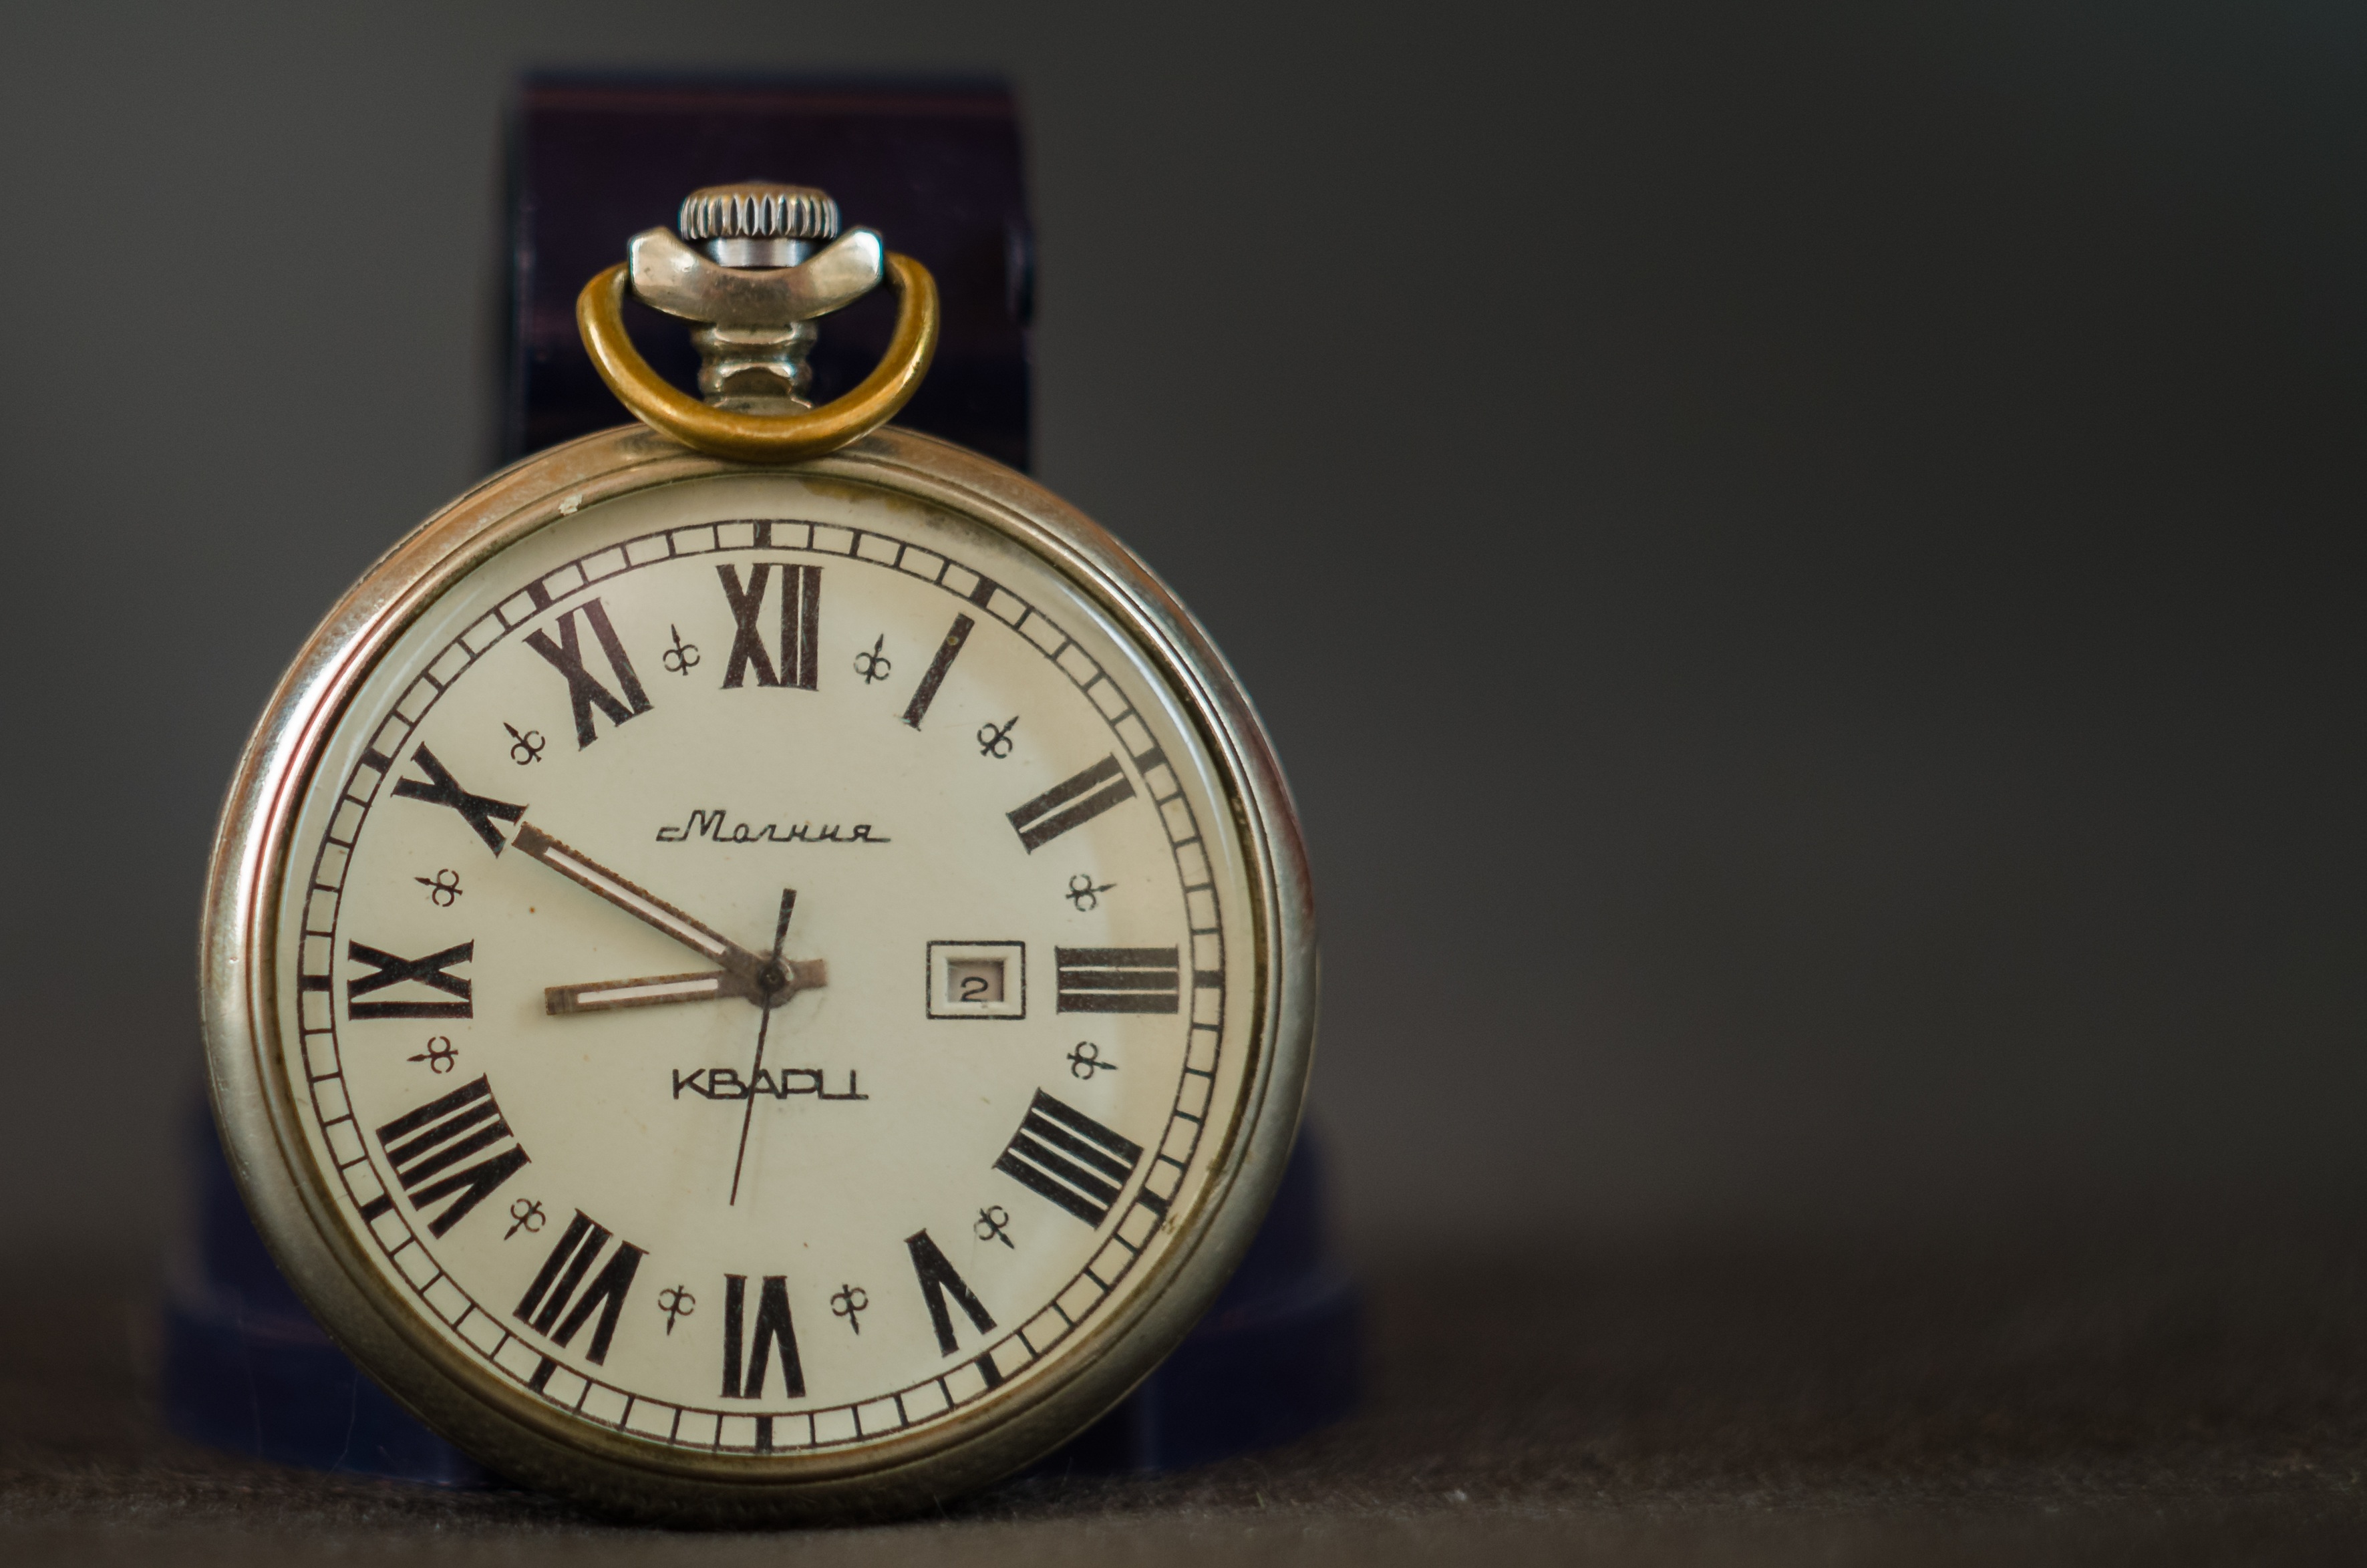
watch, hand, vintage, retro, clock, time, collection, minute, dial, mechanical, former, clockwork, hours, mechanics, accuracy